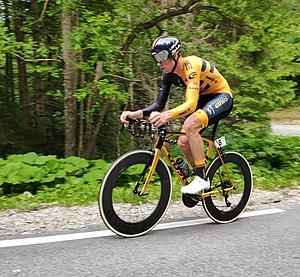
Rok Korošec, né le 24 novembre 1993, est un coureur cycliste slovène, membre de l'équipe Ljubljana Gusto Xaurum.